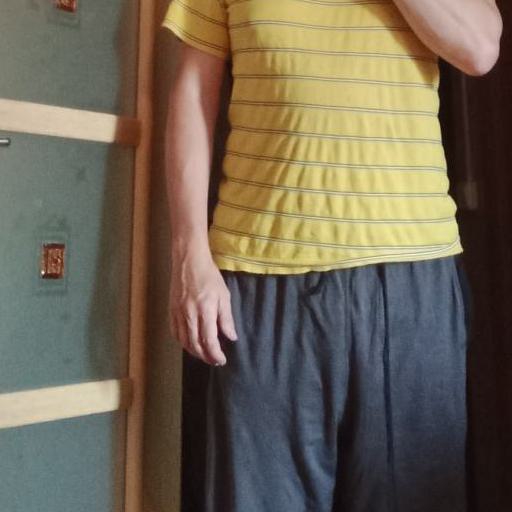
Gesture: no_gesture